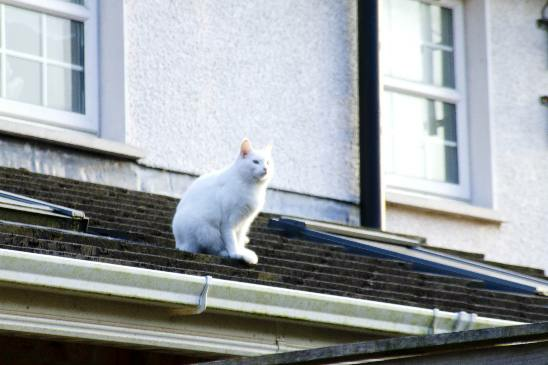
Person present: No